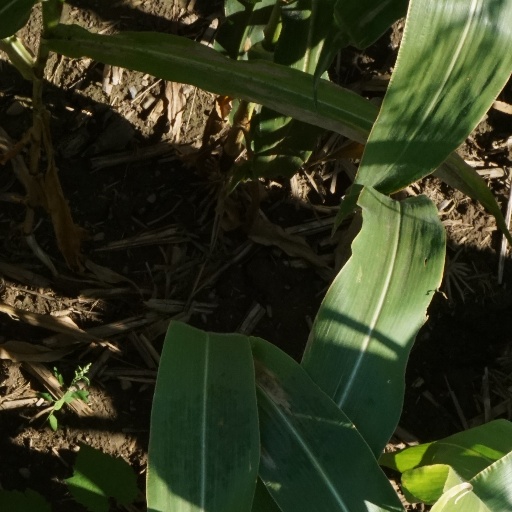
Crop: maize; corn